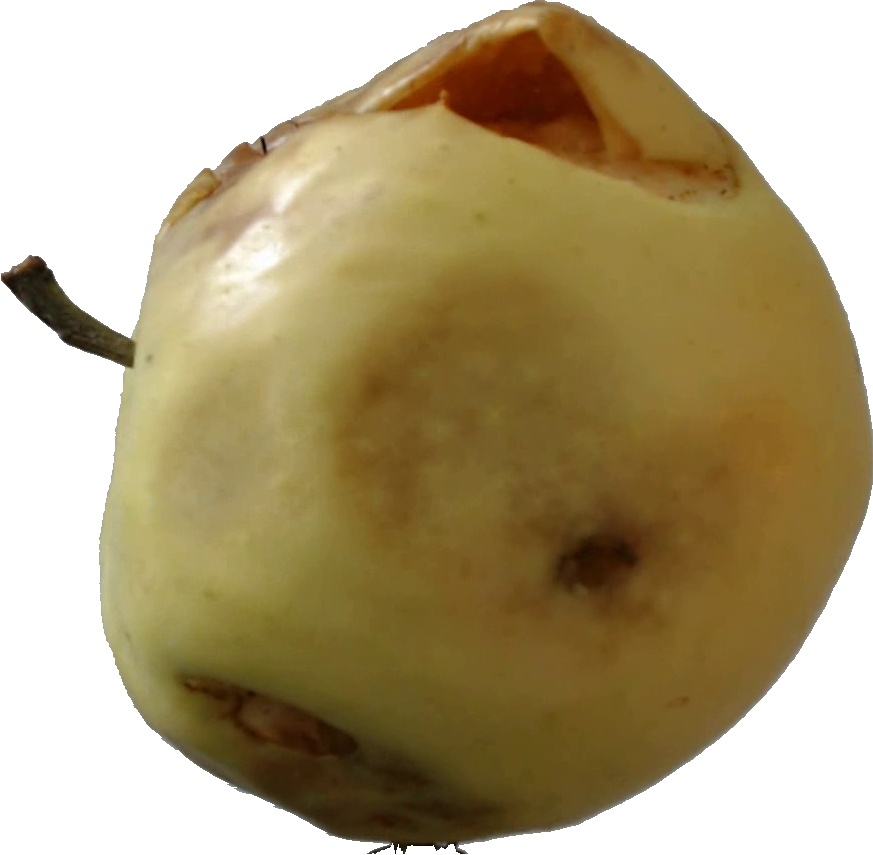
Label: apple_hit_1